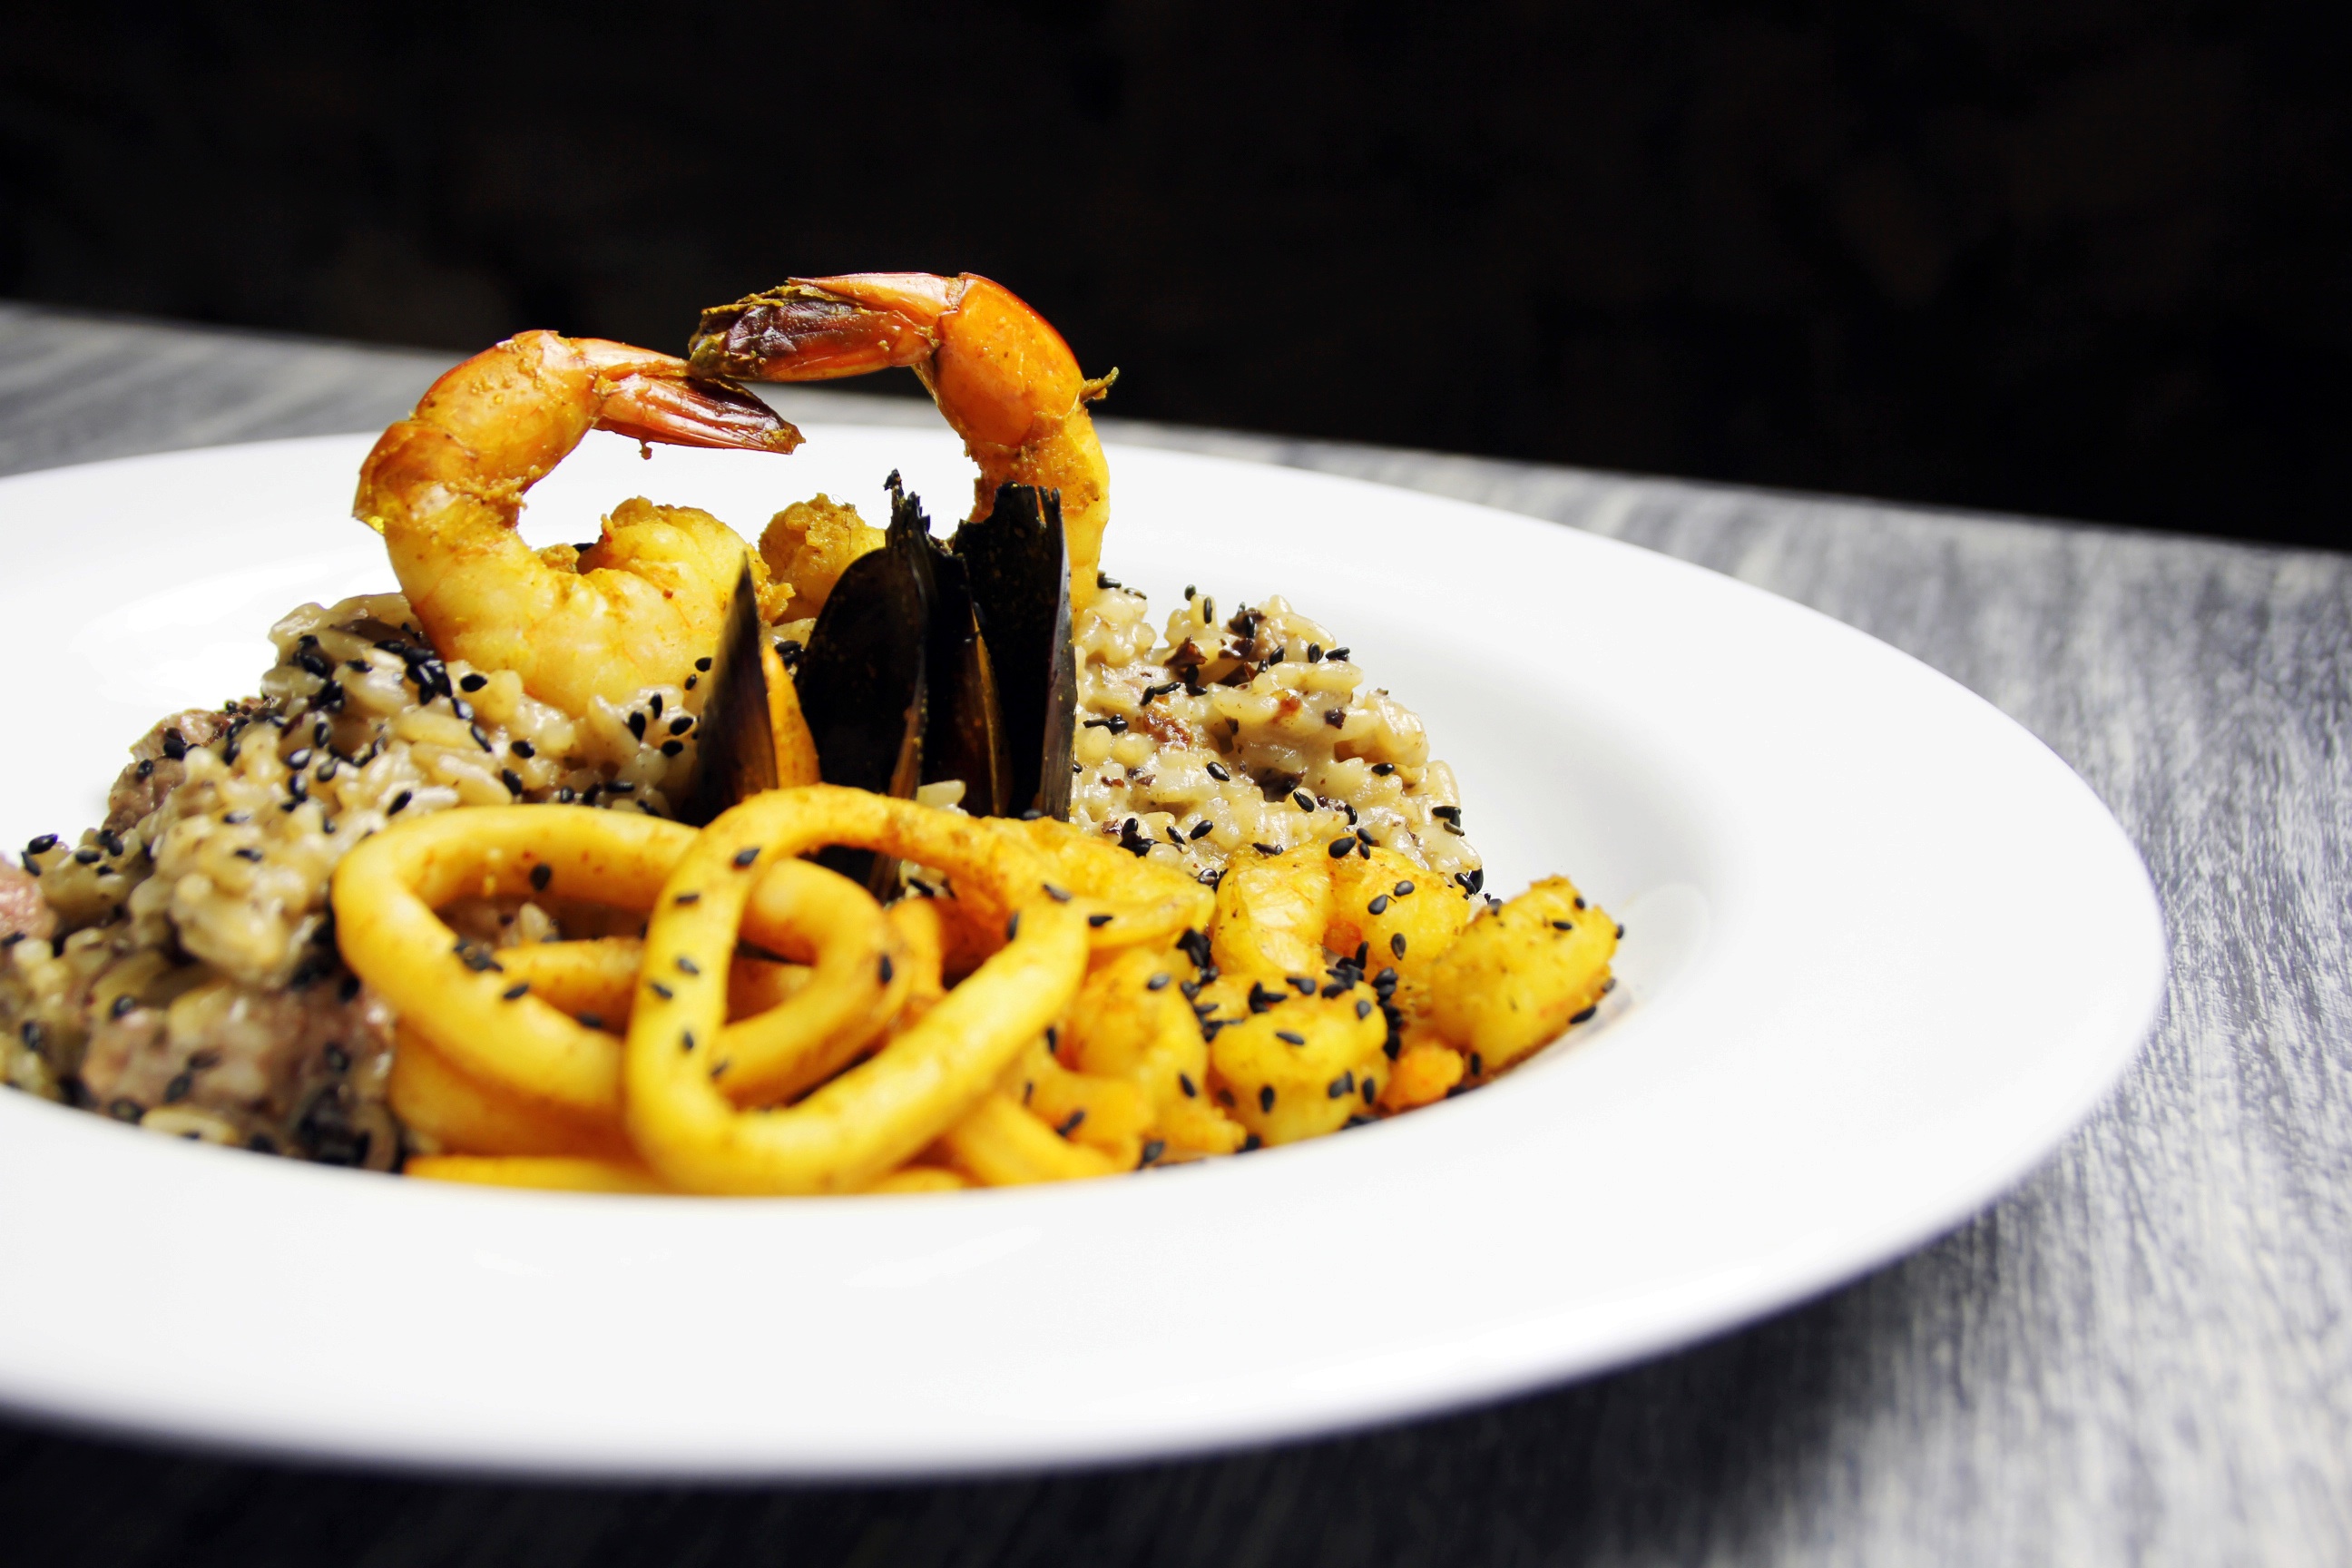
dish, food, produce, vegetable, cuisine, spaghetti, vegetarian food, italian food, european food